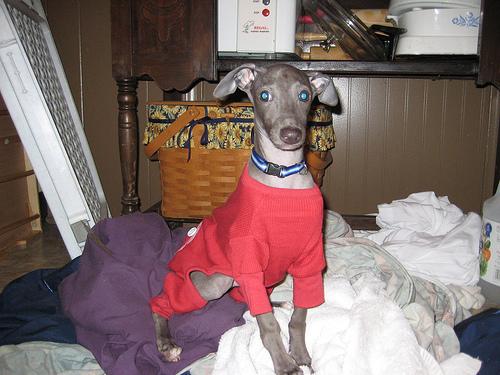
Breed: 238-n000099-Italian_greyhound